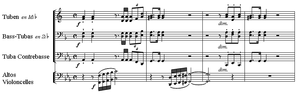
Wagner - thème de Hunding